2013 New York Yankees season

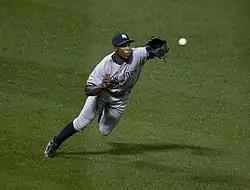
Alfonso Soriano returned to the Yankees in July as a result of a trade with the Chicago Cubs.

July showed some improvement after winning six straight games, their longest winning streak of the year. On July 1, pitcher Andy Pettitte recorded his 1,958th strikeout as a Yankee, becoming the franchise's all-time strikeout leader with a strikeout of the Minnesota Twins' Justin Morneau, surpassing Whitey Ford. They swept a four-game set against the Twins in Minnesota and won the first two of three at home versus the Orioles, but Rivera's second blown save of the season, similar to the first (allowing two runs in the ninth in a 2-1 loss) snapped the streak. The Yankees finished the first half by losing two of three to the Twins at home for the first time since 2001.